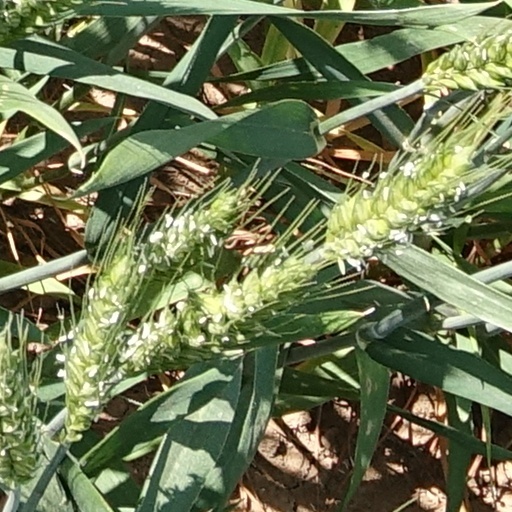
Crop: wheat